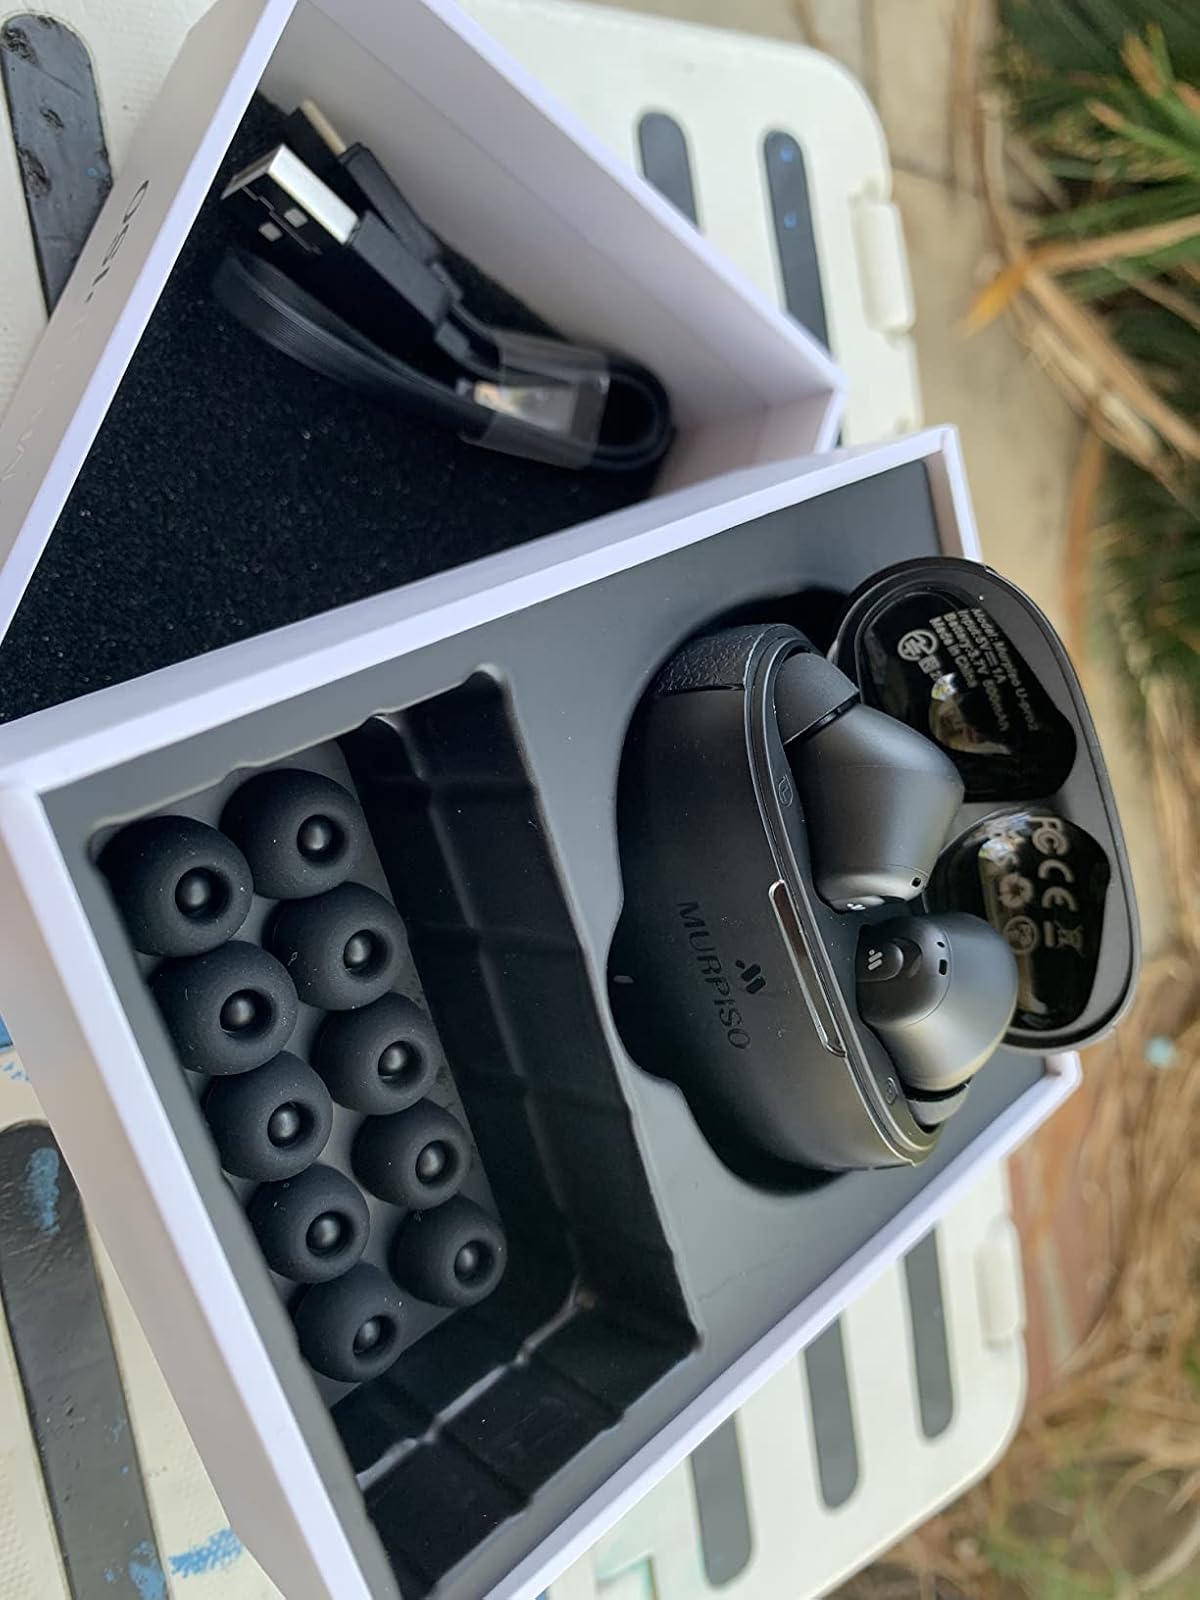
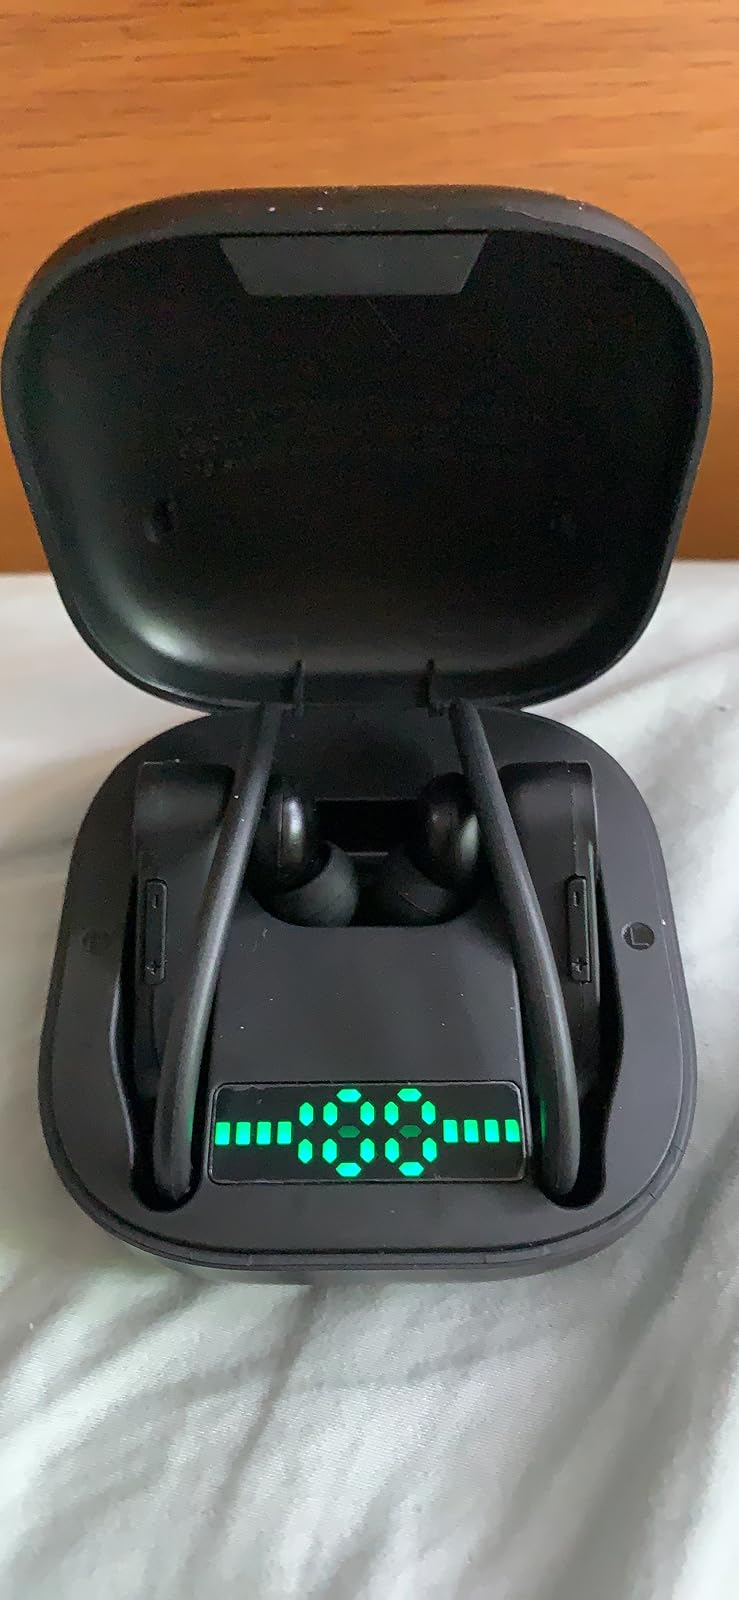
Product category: earbuds
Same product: no